Luís Pedro (footballer, born 1990)

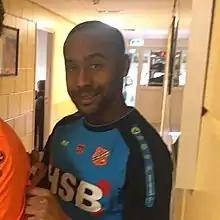
Pedro in 2018

Luís Pedro (born 27 April 1990) is a Dutch professional footballer who plays as a winger for SV TEC in the Dutch Tweede Divisie. He has also played club football in the Netherlands, Bulgaria, Romania, and England.